Electoral history of Bill Clinton

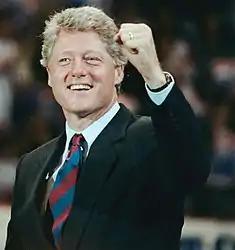
Bill Clinton at North Carolina State University in October 1992

Soon after the 1990 Arkansas gubernatorial election, there was again speculation that Clinton was a potential presidential candidate for the 1992 presidential election. Although he initially declined to run for the presidency, he declared his candidacy in early October 1991. With President Bush approval rating skyrocketing after Operation Desert Storm, high-profile Democratic Party candidates, such as Mario Cuomo and Jesse Jackson, refused to seek the Democratic nomination. In the lead-in to the 1992 New Hampshire Democratic primary, scandal rocked the Clinton campaign when Gennifer Flowers told reporters of her 12-year sexual affair with Clinton. At the same time, Clinton was accused of misleading the U.S. Army Reserve to avoid service in the Vietnam War. Bill and Hillary Clinton denied the sexual misconduct allegations in an interview with Steve Kroft on an episode of "60 Minutes" airing after Super Bowl XXVI.